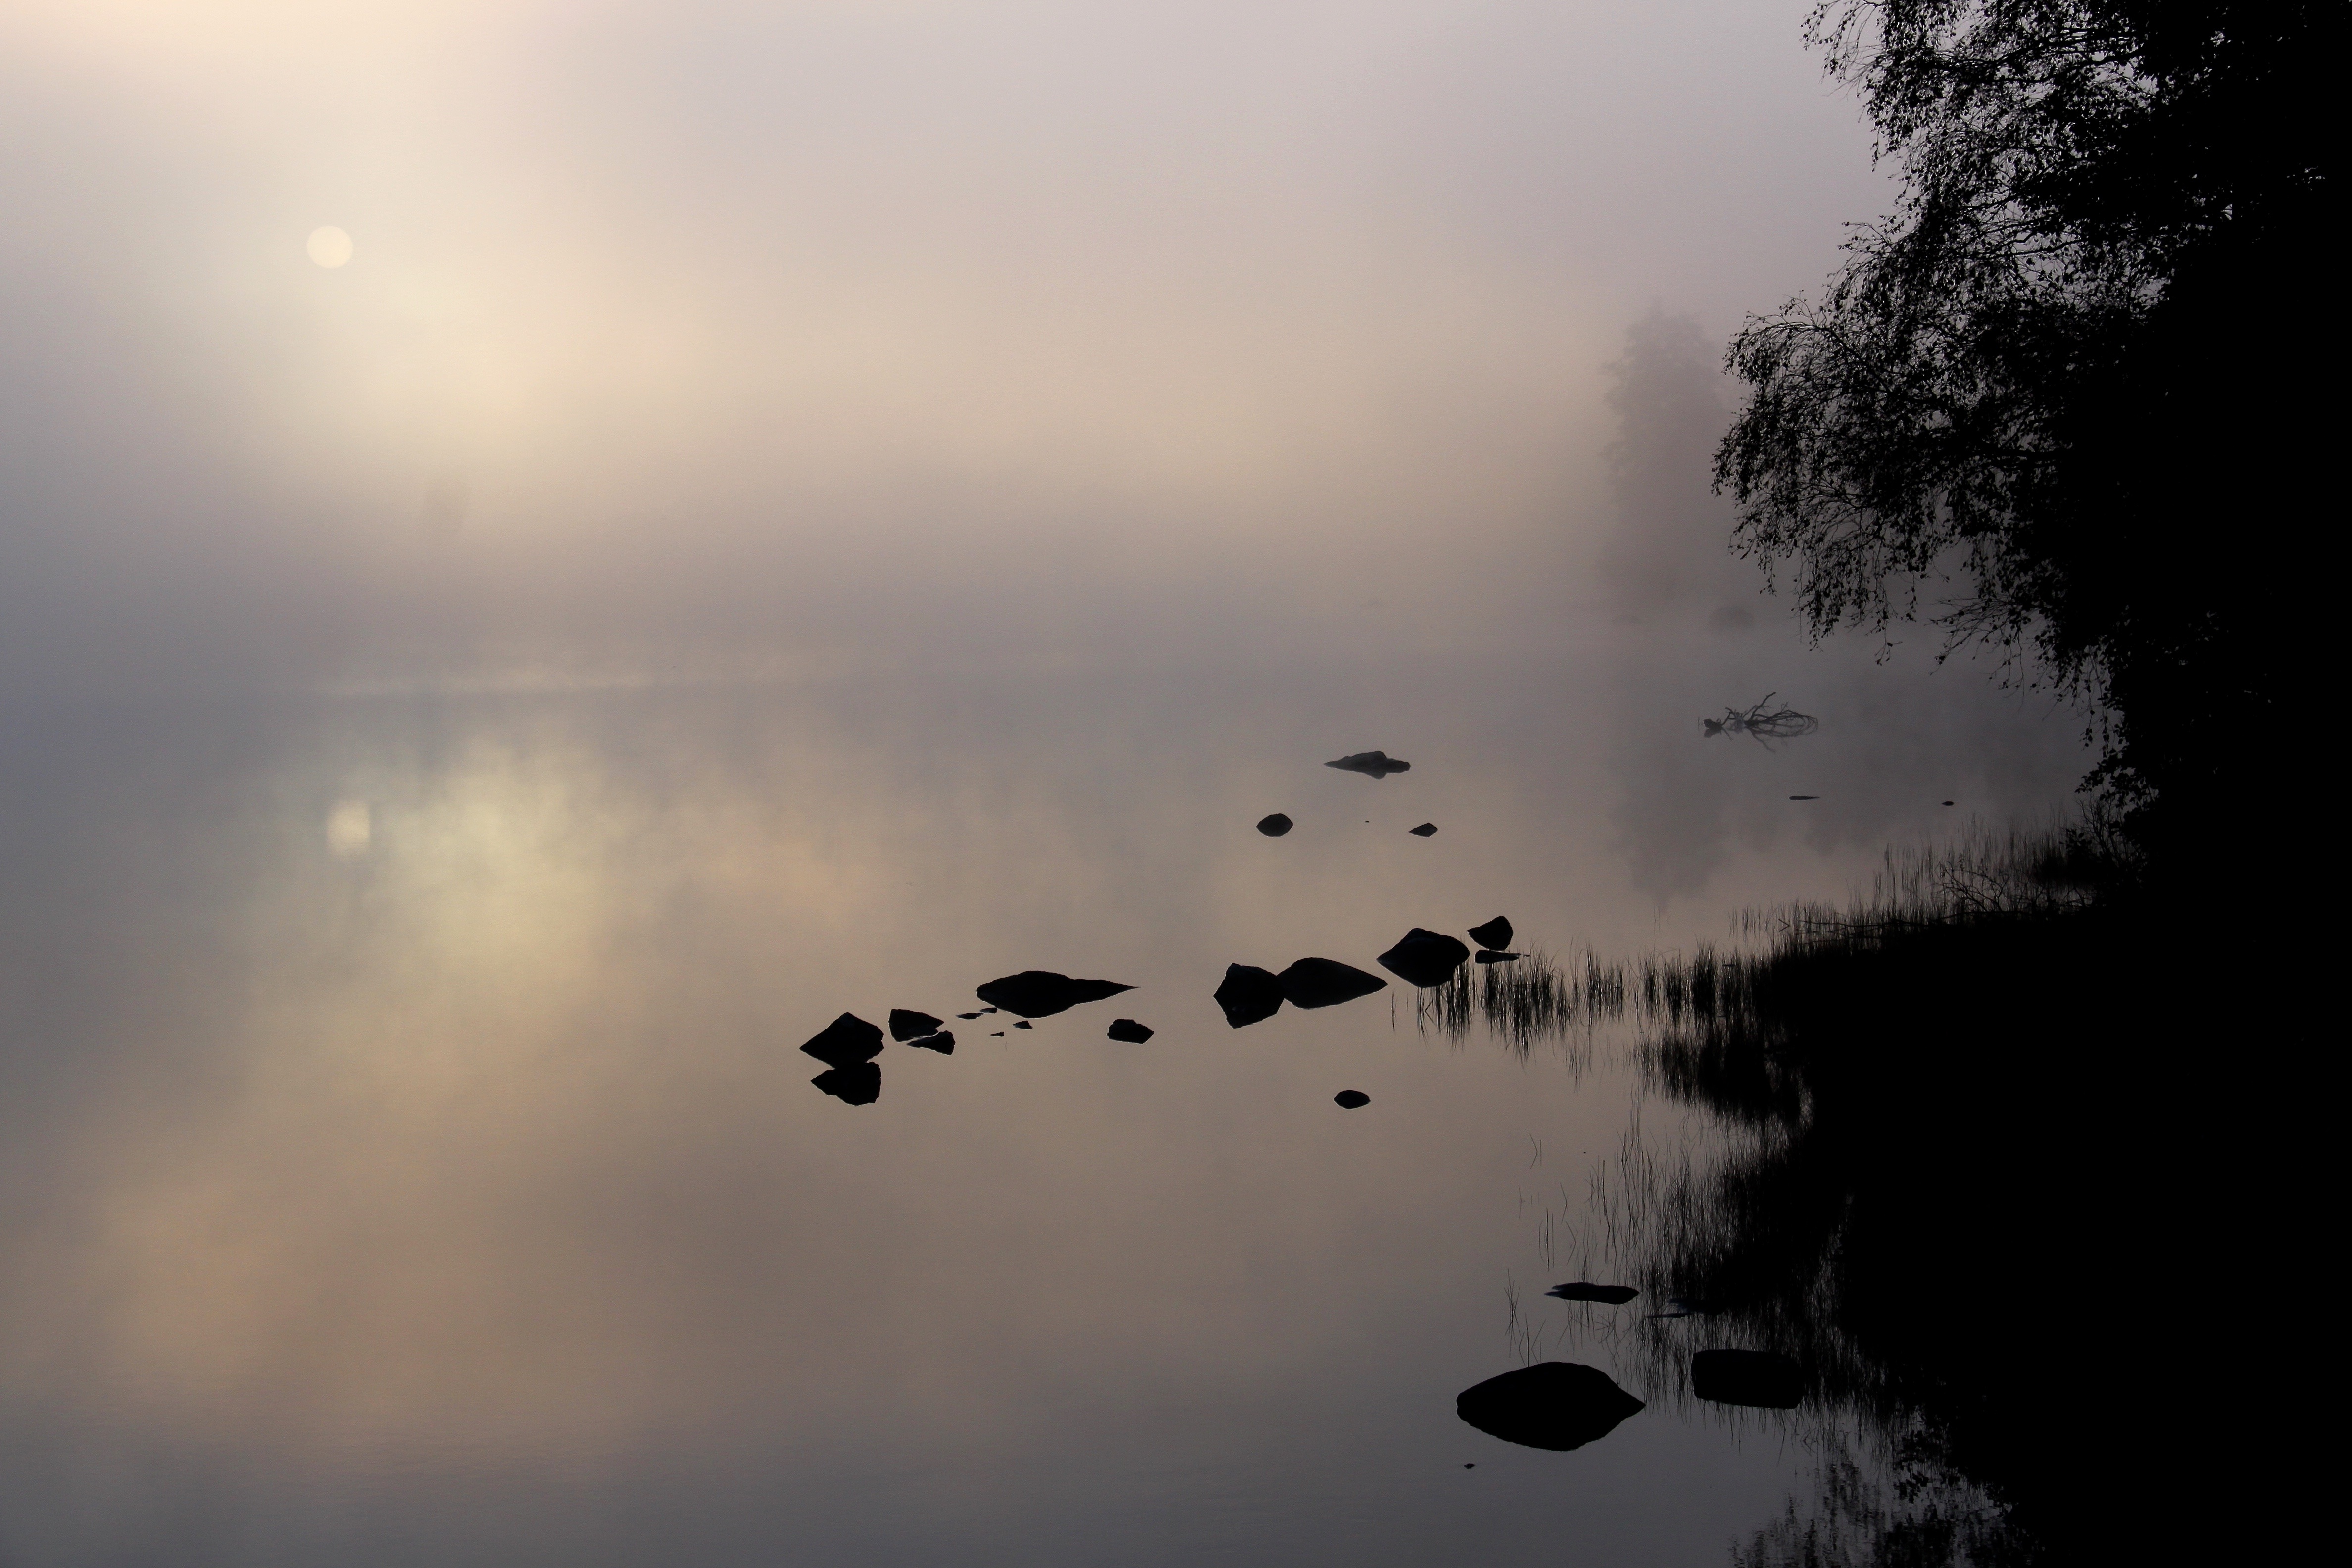
water, nature, light, cloud, sky, sun, fog, sunrise, sunset, mist, sunlight, morning, lake, dawn, atmosphere, dusk, evening, reflection, autumn, weather, darkness, background, morning haze, atmospheric phenomenon, atmosphere of earth